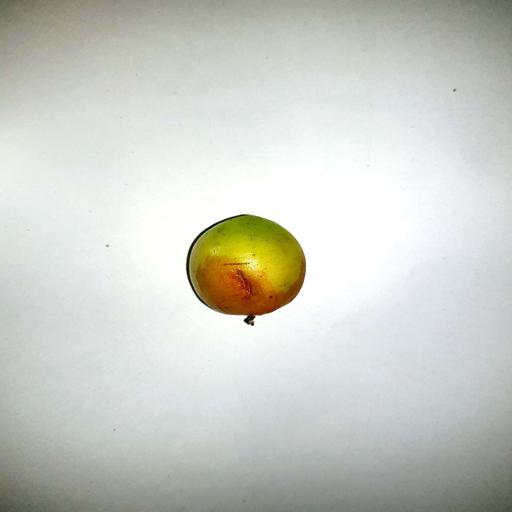
Label: bruised